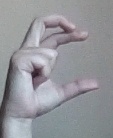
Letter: thal